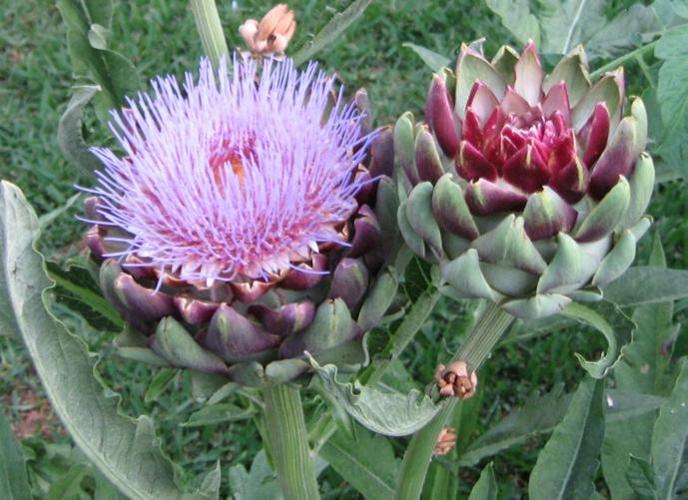
Label: artichoke